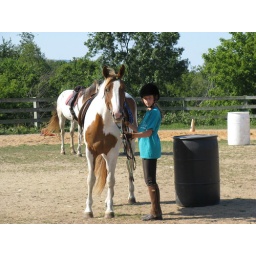
A horse from camp waay back in the day. I think this picture is pretty cute =3